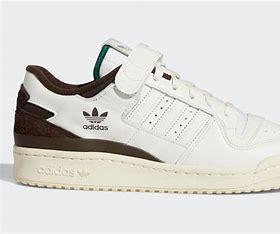
Brand: adidas
Model: originals Adidas Originals Forum 84